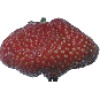
Label: strawberry_wedge